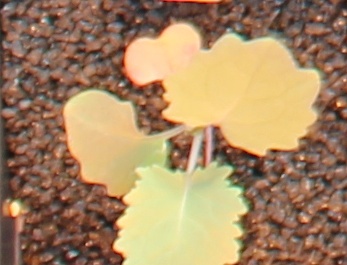
Label: Canola